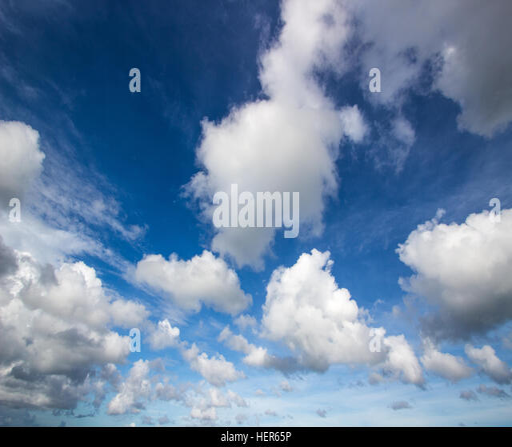
huge cloud in the sky in raining season